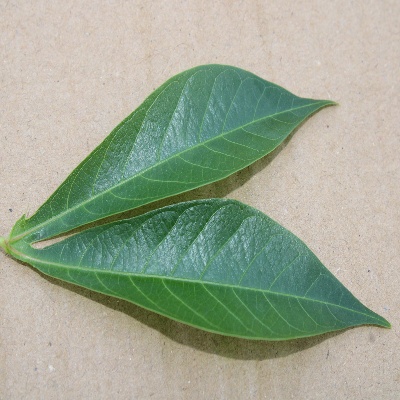
Crop: Cassava
Condition: healthy